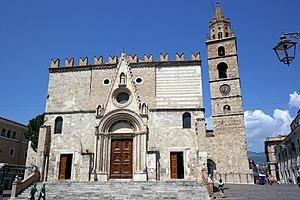
Le diocèse de Teramo-Atri est un diocèse de l'Église catholique en Italie, suffragant de l'archidiocèse de Pescara-Penne et appartenant à la région ecclésiastique d'Abruzzes-Molise.